Cameron Farquhar McRae (born 1812)

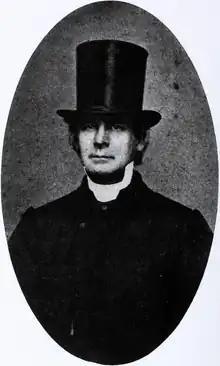
McRae, 1856–1860

Cameron Farquhar McRae (June 1812 – August 1, 1872) was an Episcopalian minister who served as the rector of different parishes in North Carolina, Massachusetts, Pennsylvania, Georgia, and Maryland.